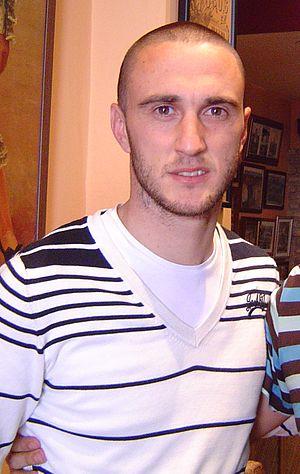
Daniel Martín dit Dani est un joueur de football espagnol, né le 16 septembre 1981 à Séville. Daniel Martín évolue actuellement au Club Deportivo Atlético Baleares. Son poste de prédilection est attaquant.